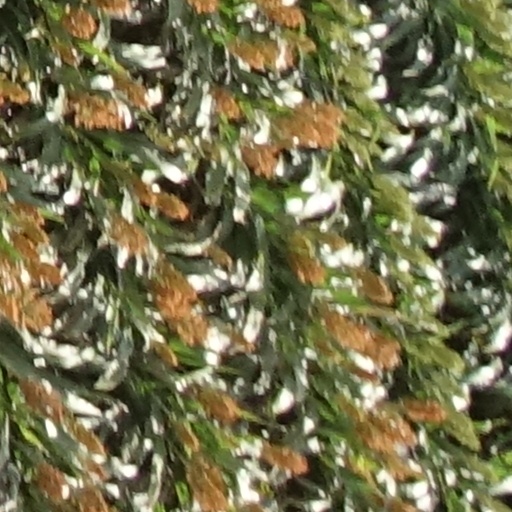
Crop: sorghum